18th Texas Infantry Regiment

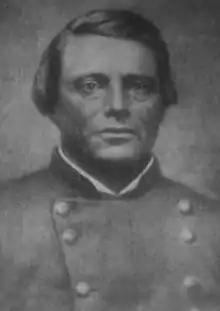
Thomas Green

The division marched to Pine Bluff, Arkansas, but on 11 January 1863, the troops were ordered to march to Arkansas Post. However, a day later they found that the place had surrendered. During the winter, Hawes replaced Young in command of 1st Brigade. The division remained at Pine Bluff until 24 April 1863, when it was ordered to march to Monroe, Louisiana. The Confederate commander in Louisiana, Lieutenant General Richard Taylor, planned to have Walker's division attack New Orleans, but his superiors insisted that something must be done to help the Confederate force trapped in the Siege of Vicksburg. Taylor ordered Walker to march to Richmond, Louisiana, in order to attack Federal positions on the west bank of the Mississippi River. The Texas division arrived at Richmond on the morning of 6 June where Walker received faulty intelligence which underestimated the Union strength at Milliken's Bend and Young's Point. That night, Walker's troops marched to Oak Grove Plantation where the road forked. Walker instructed Hawes' brigade to use the right fork to Young's Point and McCulloch's brigade to use the left fork toward Milliken's Bend. Walker held Brigadier General Horace Randal's brigade at Oak Grove as a reserve.